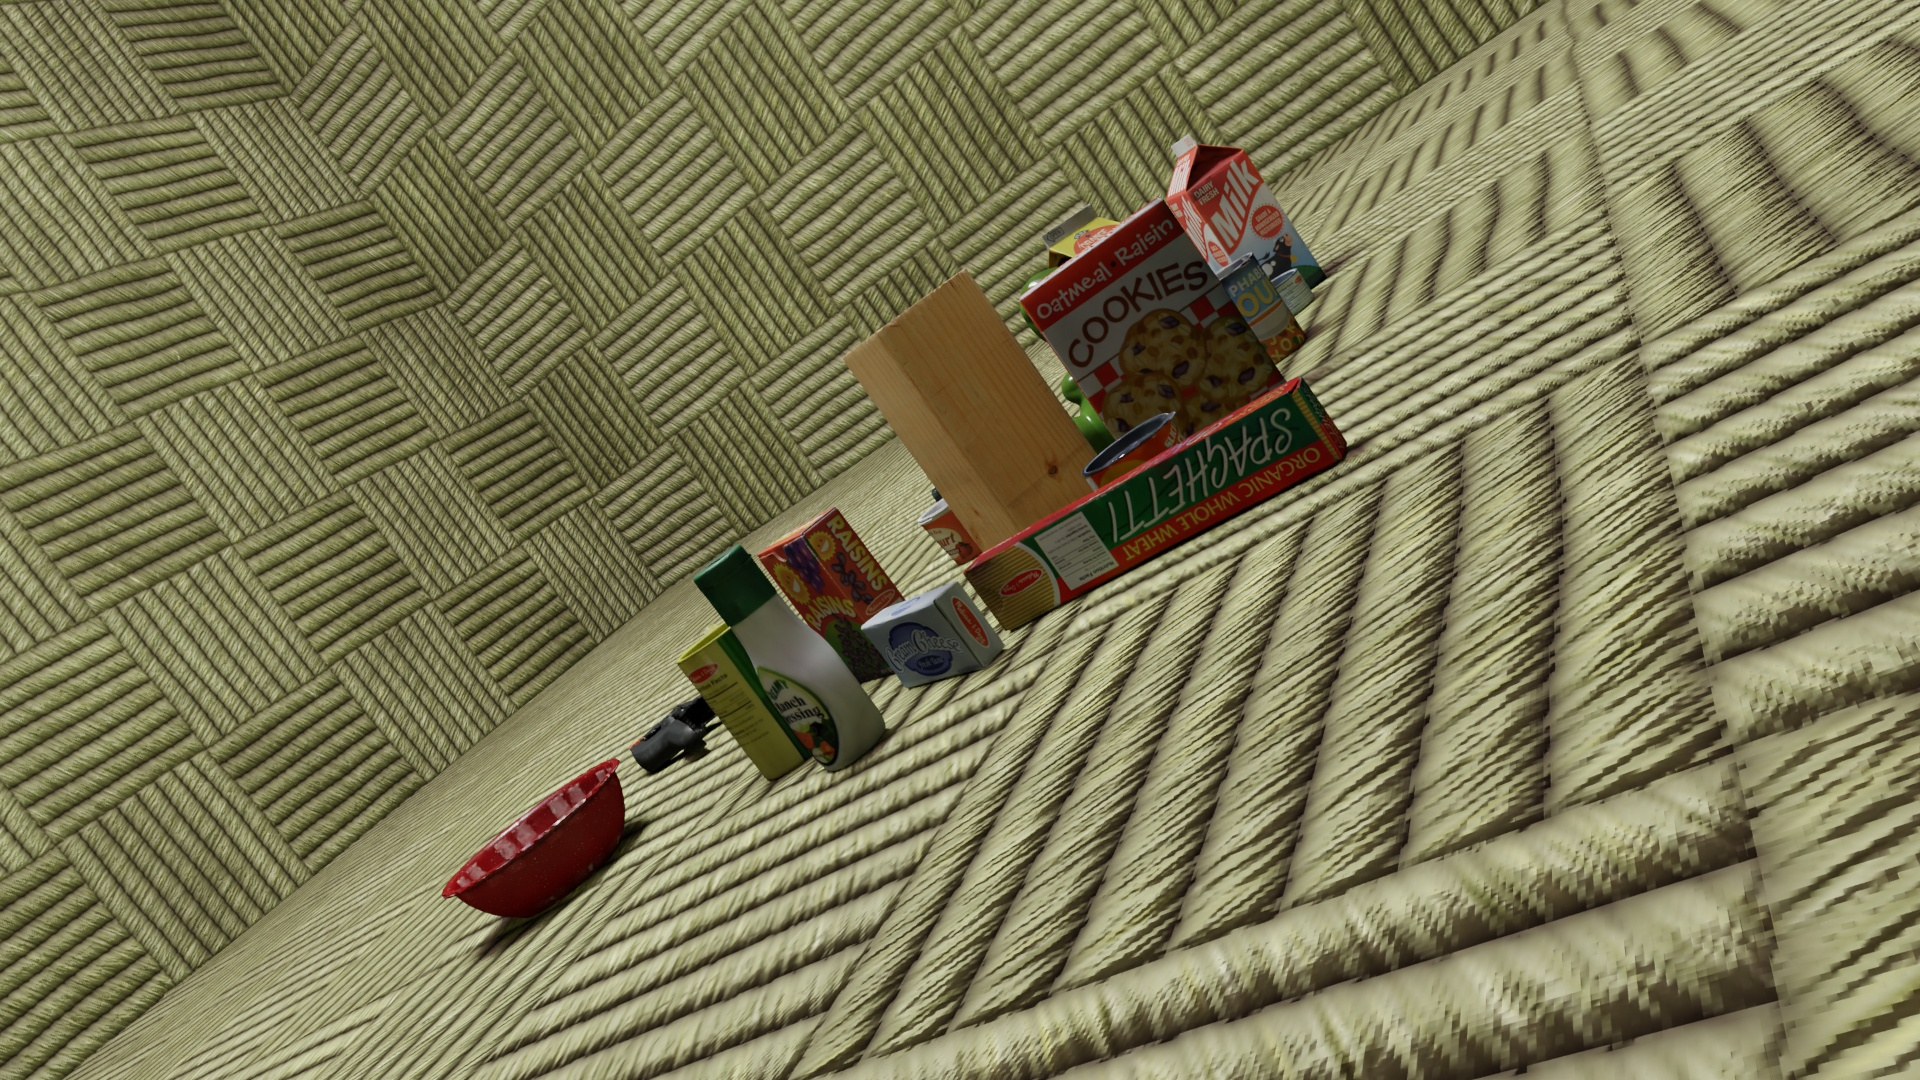
Question:
What are the eight normalized (x, y) image coordinates between 0 and 1 of the cuboid corners for the bottle of creamy ranch dressing with a curved shape and green cap? Your answer should be a list of normalized (x, y) image coordinates between 0 and 1 with bottom face first then top face, all counter-clockwise.
Answer: [(0.445833, 0.680556), (0.422396, 0.72037), (0.447917, 0.709259), (0.471875, 0.666667), (0.374479, 0.511111), (0.347917, 0.547222), (0.369792, 0.525), (0.396875, 0.487963)]